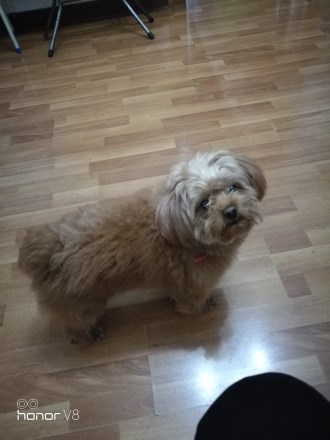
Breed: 7449-n000128-teddy